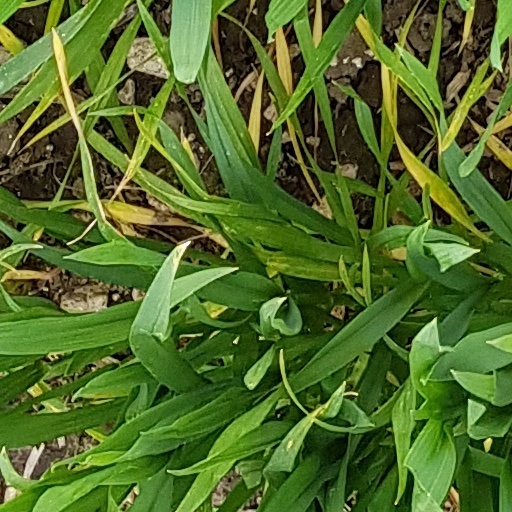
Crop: wheat